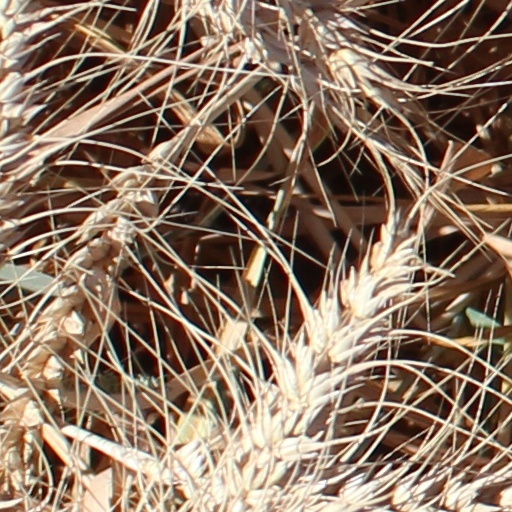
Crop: wheat